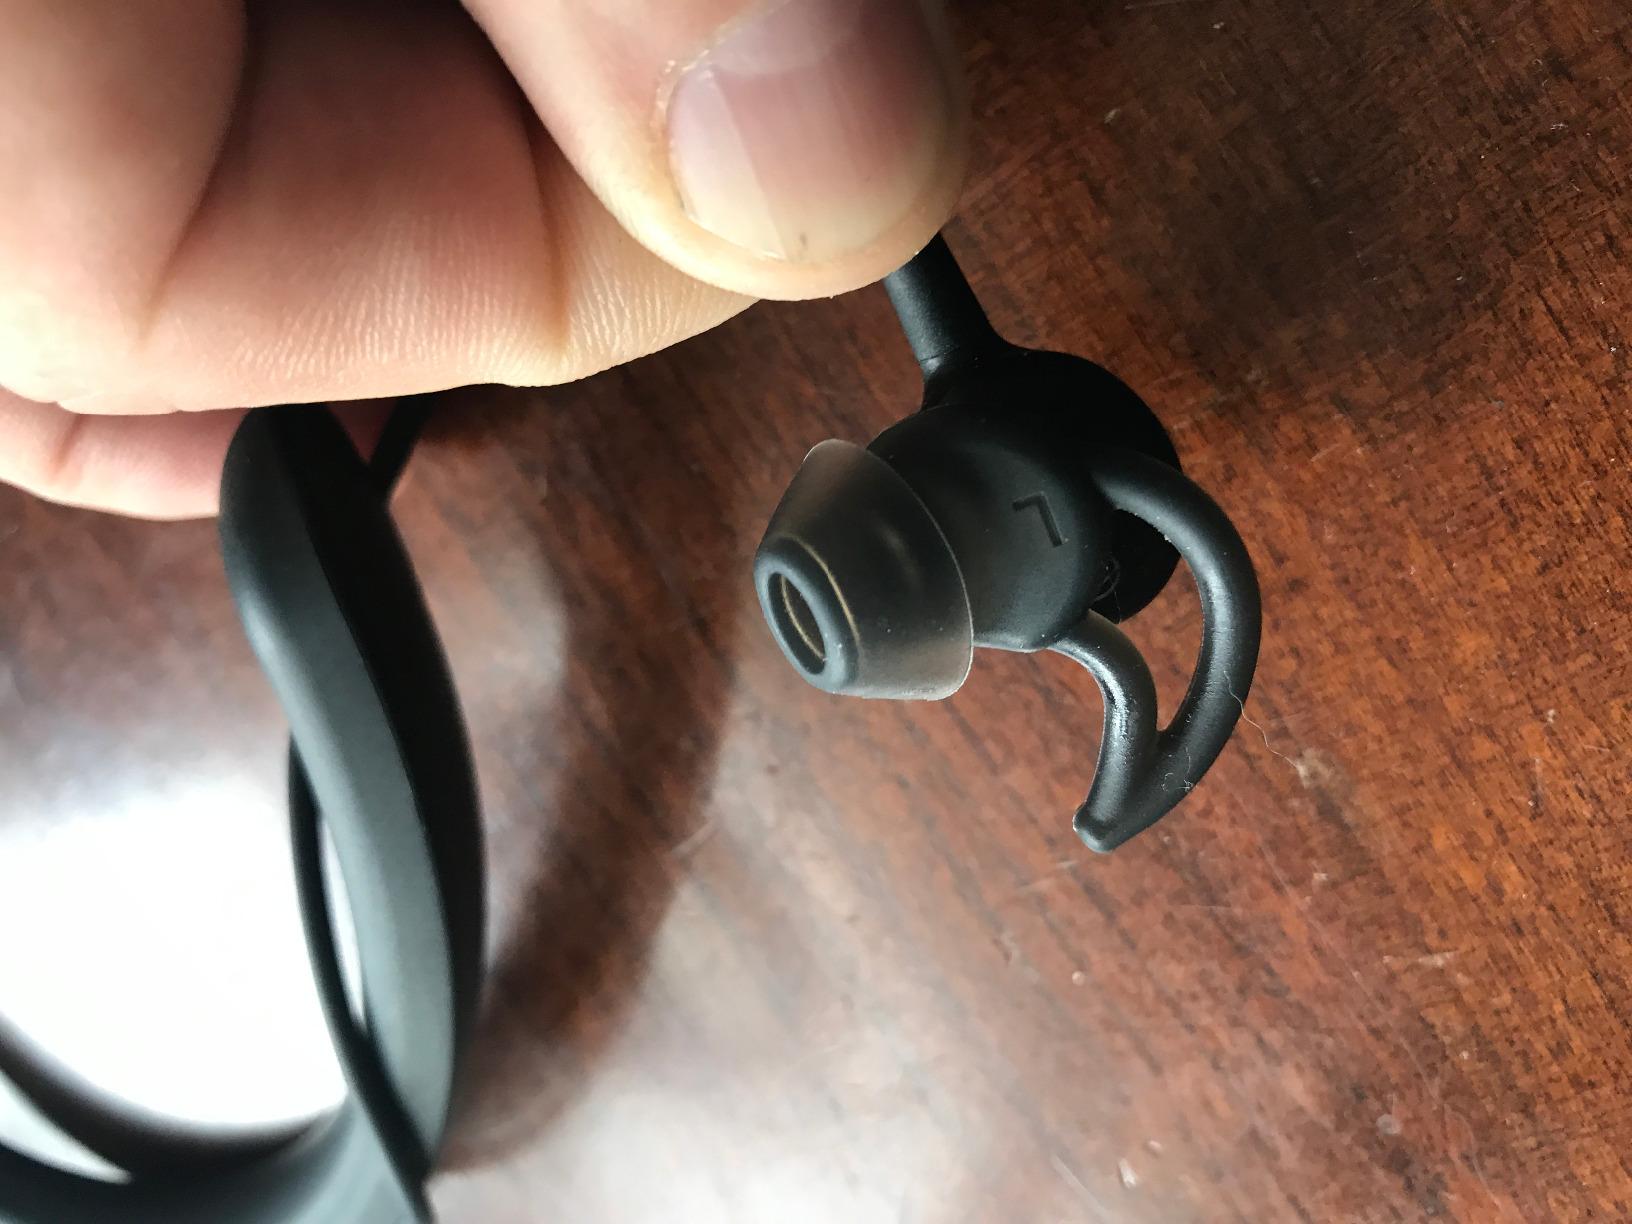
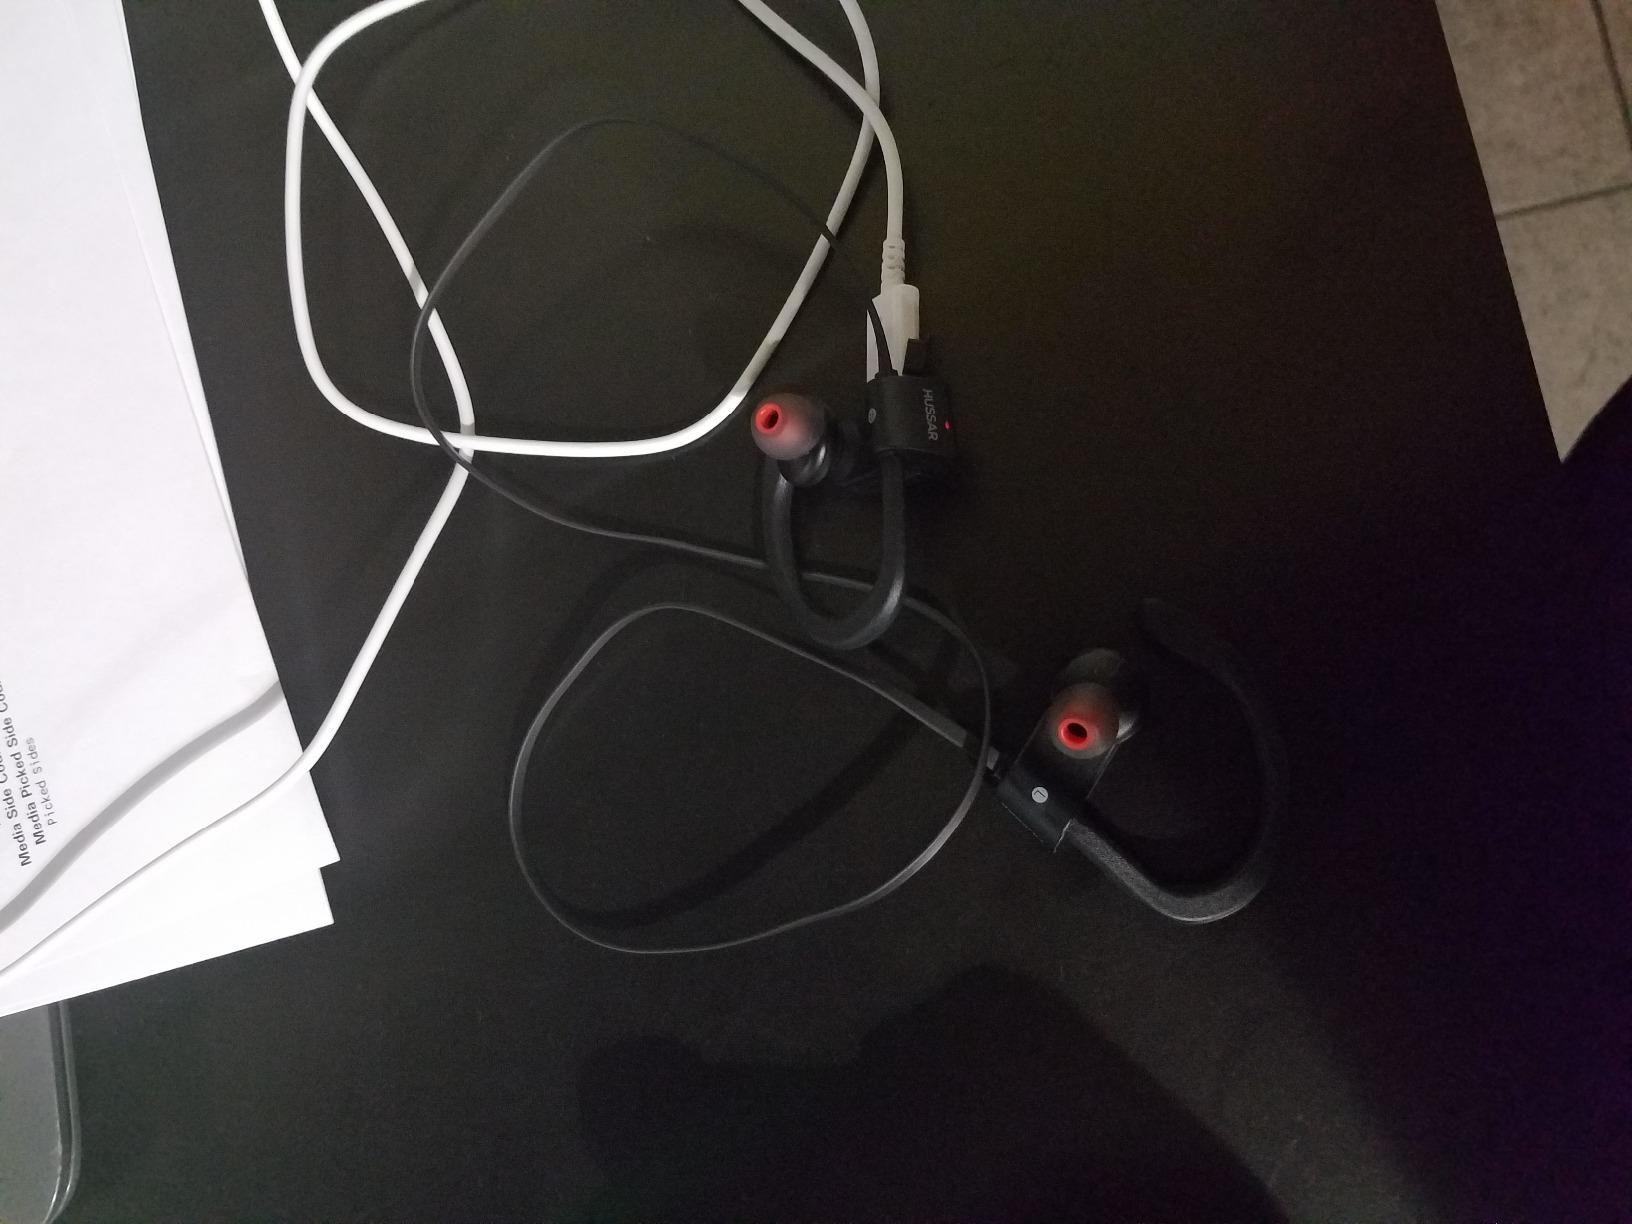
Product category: headphones
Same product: no